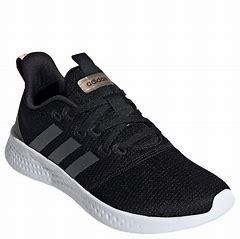
Brand: Adidas
Model: Puremotion